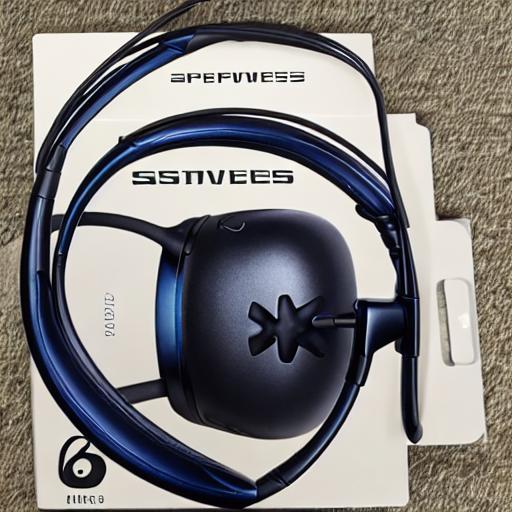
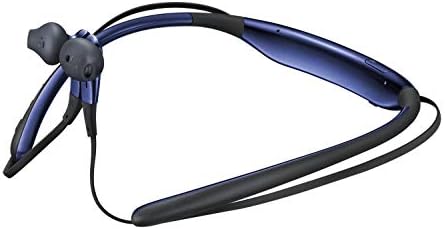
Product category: headphones
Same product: no